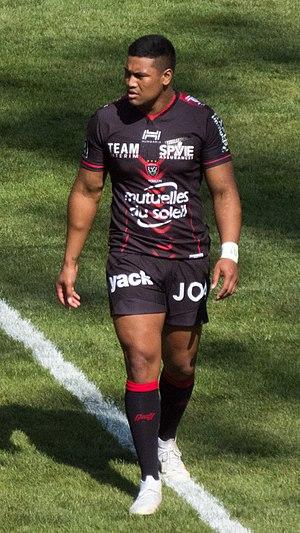
Sio Julian Savea, né le 7 août 1990 à Wellington, est un joueur néo-zélandais de rugby à XV évoluant au poste d'ailier. International néo-zélandais de rugby à sept, puis membre des All Blacks depuis 2012, il remporte la coupe du monde lors de l'édition 2015, compétition dont il termine meilleur marqueur d'essais avec huit réalisations. En club, il évolue avec l'équipe de Wellington et avec les Hurricanes en Super Rugby, avec qui il remporte la compétition en 2016.